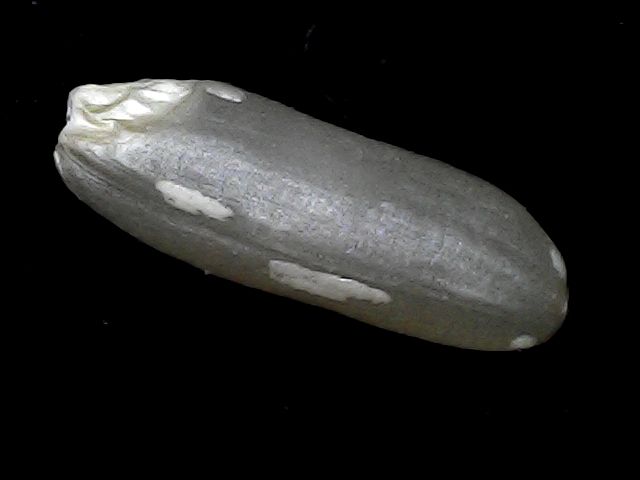
Rice variety: BD85